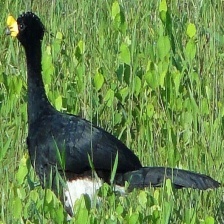
Species: WATTLED CURASSOW
Scientific name: CRAX GLOBULOSA